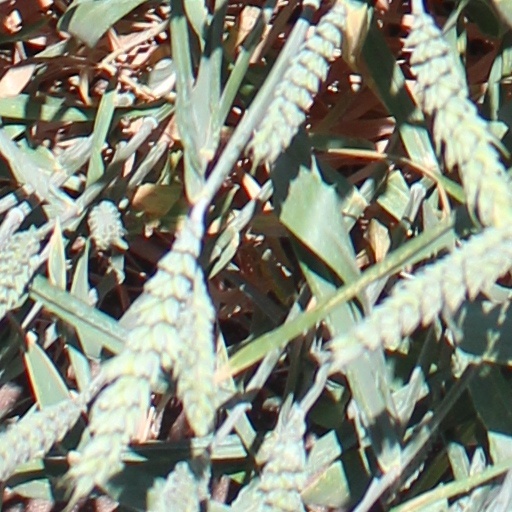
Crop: wheat